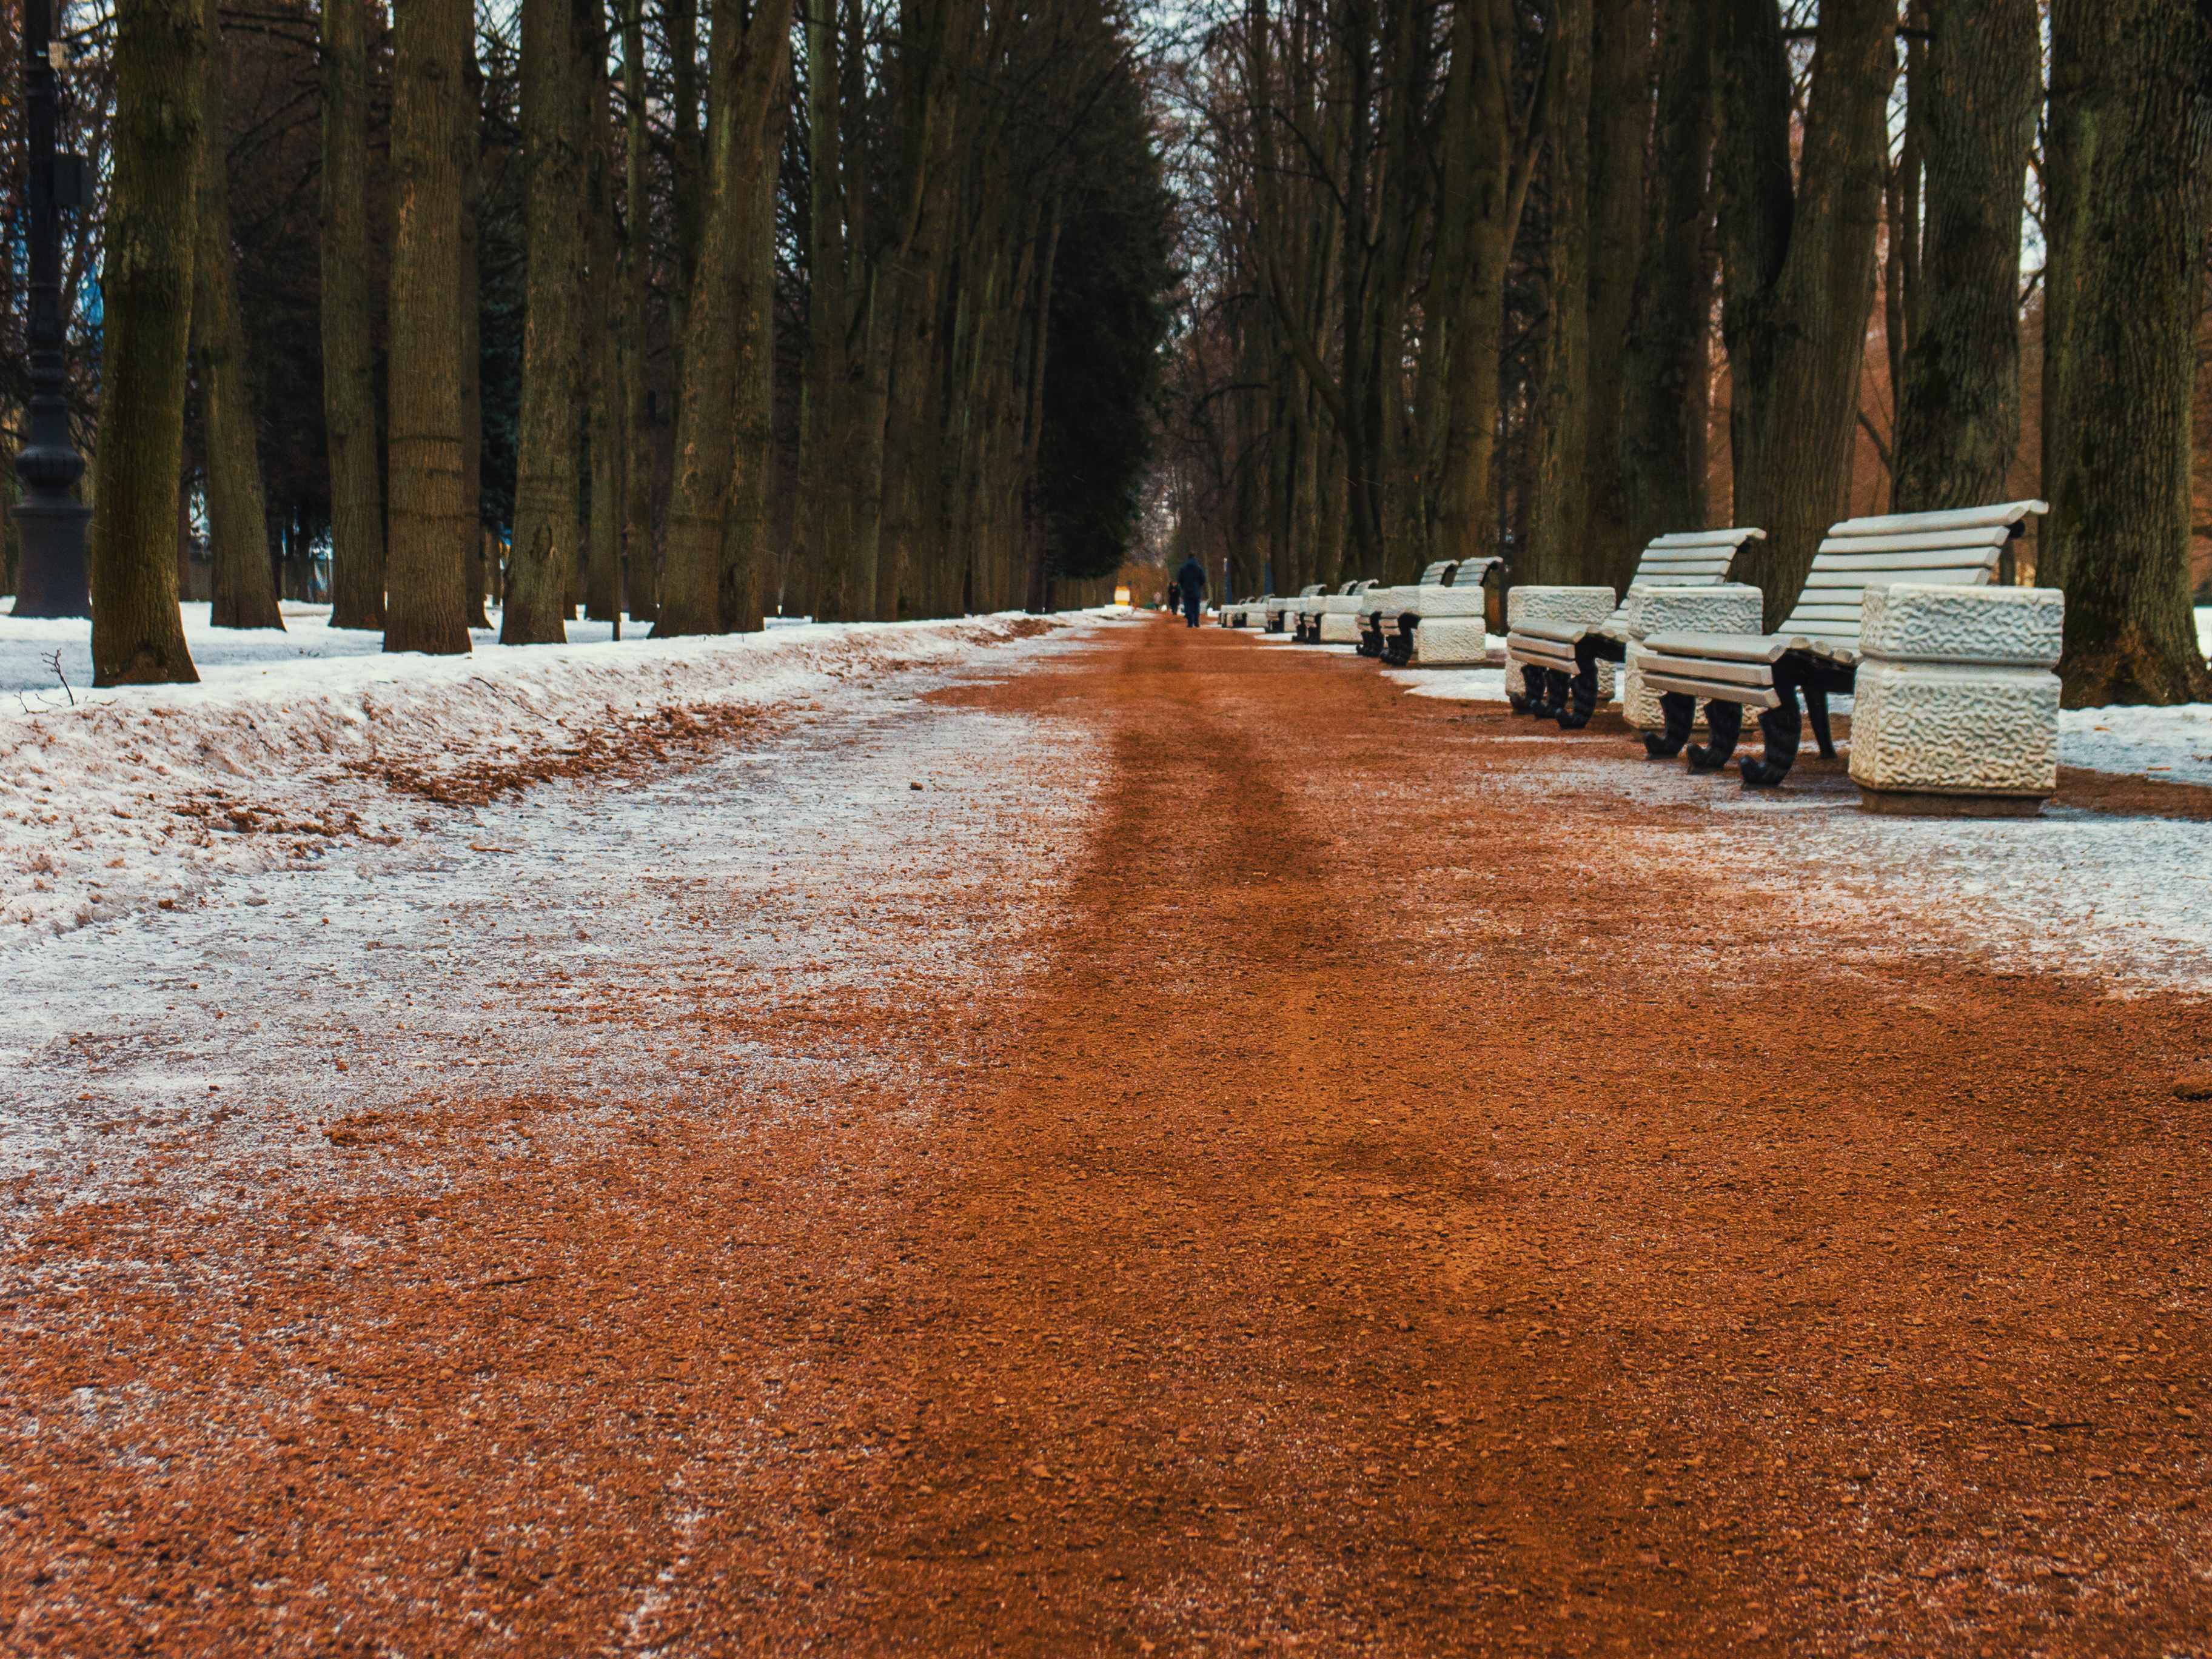
images, outdoor bench, natural landscape, road surface, wood, branch, snow, tree, sunlight, trunk, grass, bench, freezing, table, landscape, deciduous, Tints and shades, twig, forest, outdoor furniture, shade, asphalt, road, woodland, winter, trail, frost, soil, path, grove, temperate broadleaf and mixed forest, conifer, Northern hardwood forest, precipitation, dirt road, autumn, shadow, walkway, garden, temperate coniferous forest, landscaping, plant stem, spruce fir forest, old growth forest, park, ice